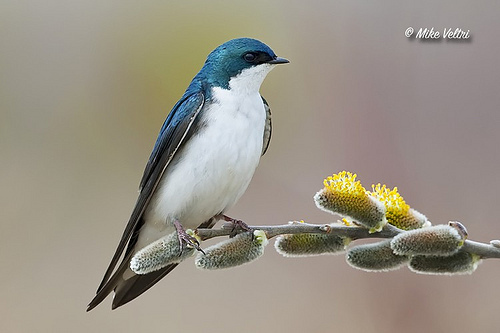
a bird has a blue crown, black eyering, and a breast and belly that is white.
this small bird has a small head an beak, a white breast and belly, and dark teal crown, nape and wings.
this is a bird with a white belly and breast and a blue back and head.
this bird is blue with white on its chest and has a very short beak.
a blue bird with a white fluffy stomacha small, bright blue bird with a yellow belly and a short, sharp beak.
this bird has wings that are blue and has a white bellybill is small and black. upper head, back and upper wings are darker blue. body is white and secondaries are black.
the bird has a white belly and breast with small bill.
this small bird has dark blue colored crown, with a white belly.
Species: Tree Swallow